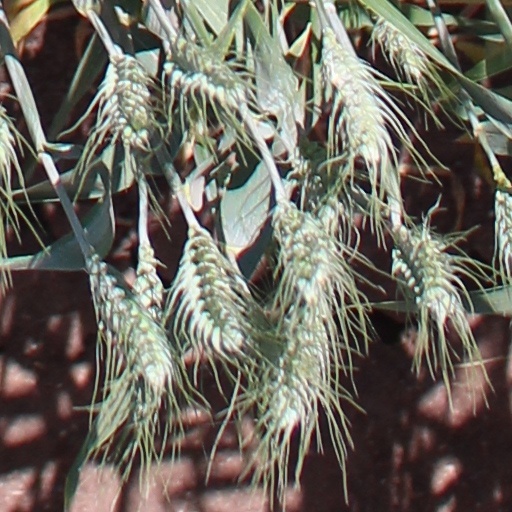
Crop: wheat